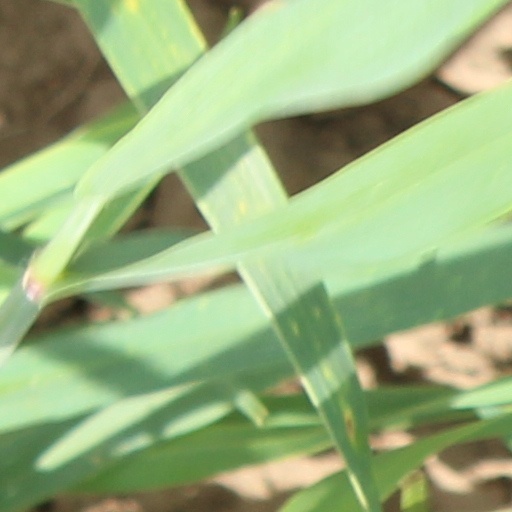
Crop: wheat